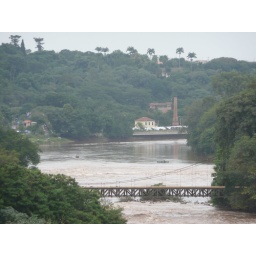
walking bridge over river